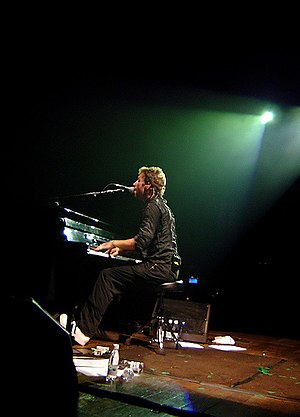
Chris Martin / Andre foretagender
Martin spiller "Trouble" på sit piano under en koncert i Brasilien i februar 2007
Christopher "Chris" Anthony John Martin er en engelsk singer-songwriter og musiker, bedst kendt som forsanger i alternativ rock-bandet Coldplay.